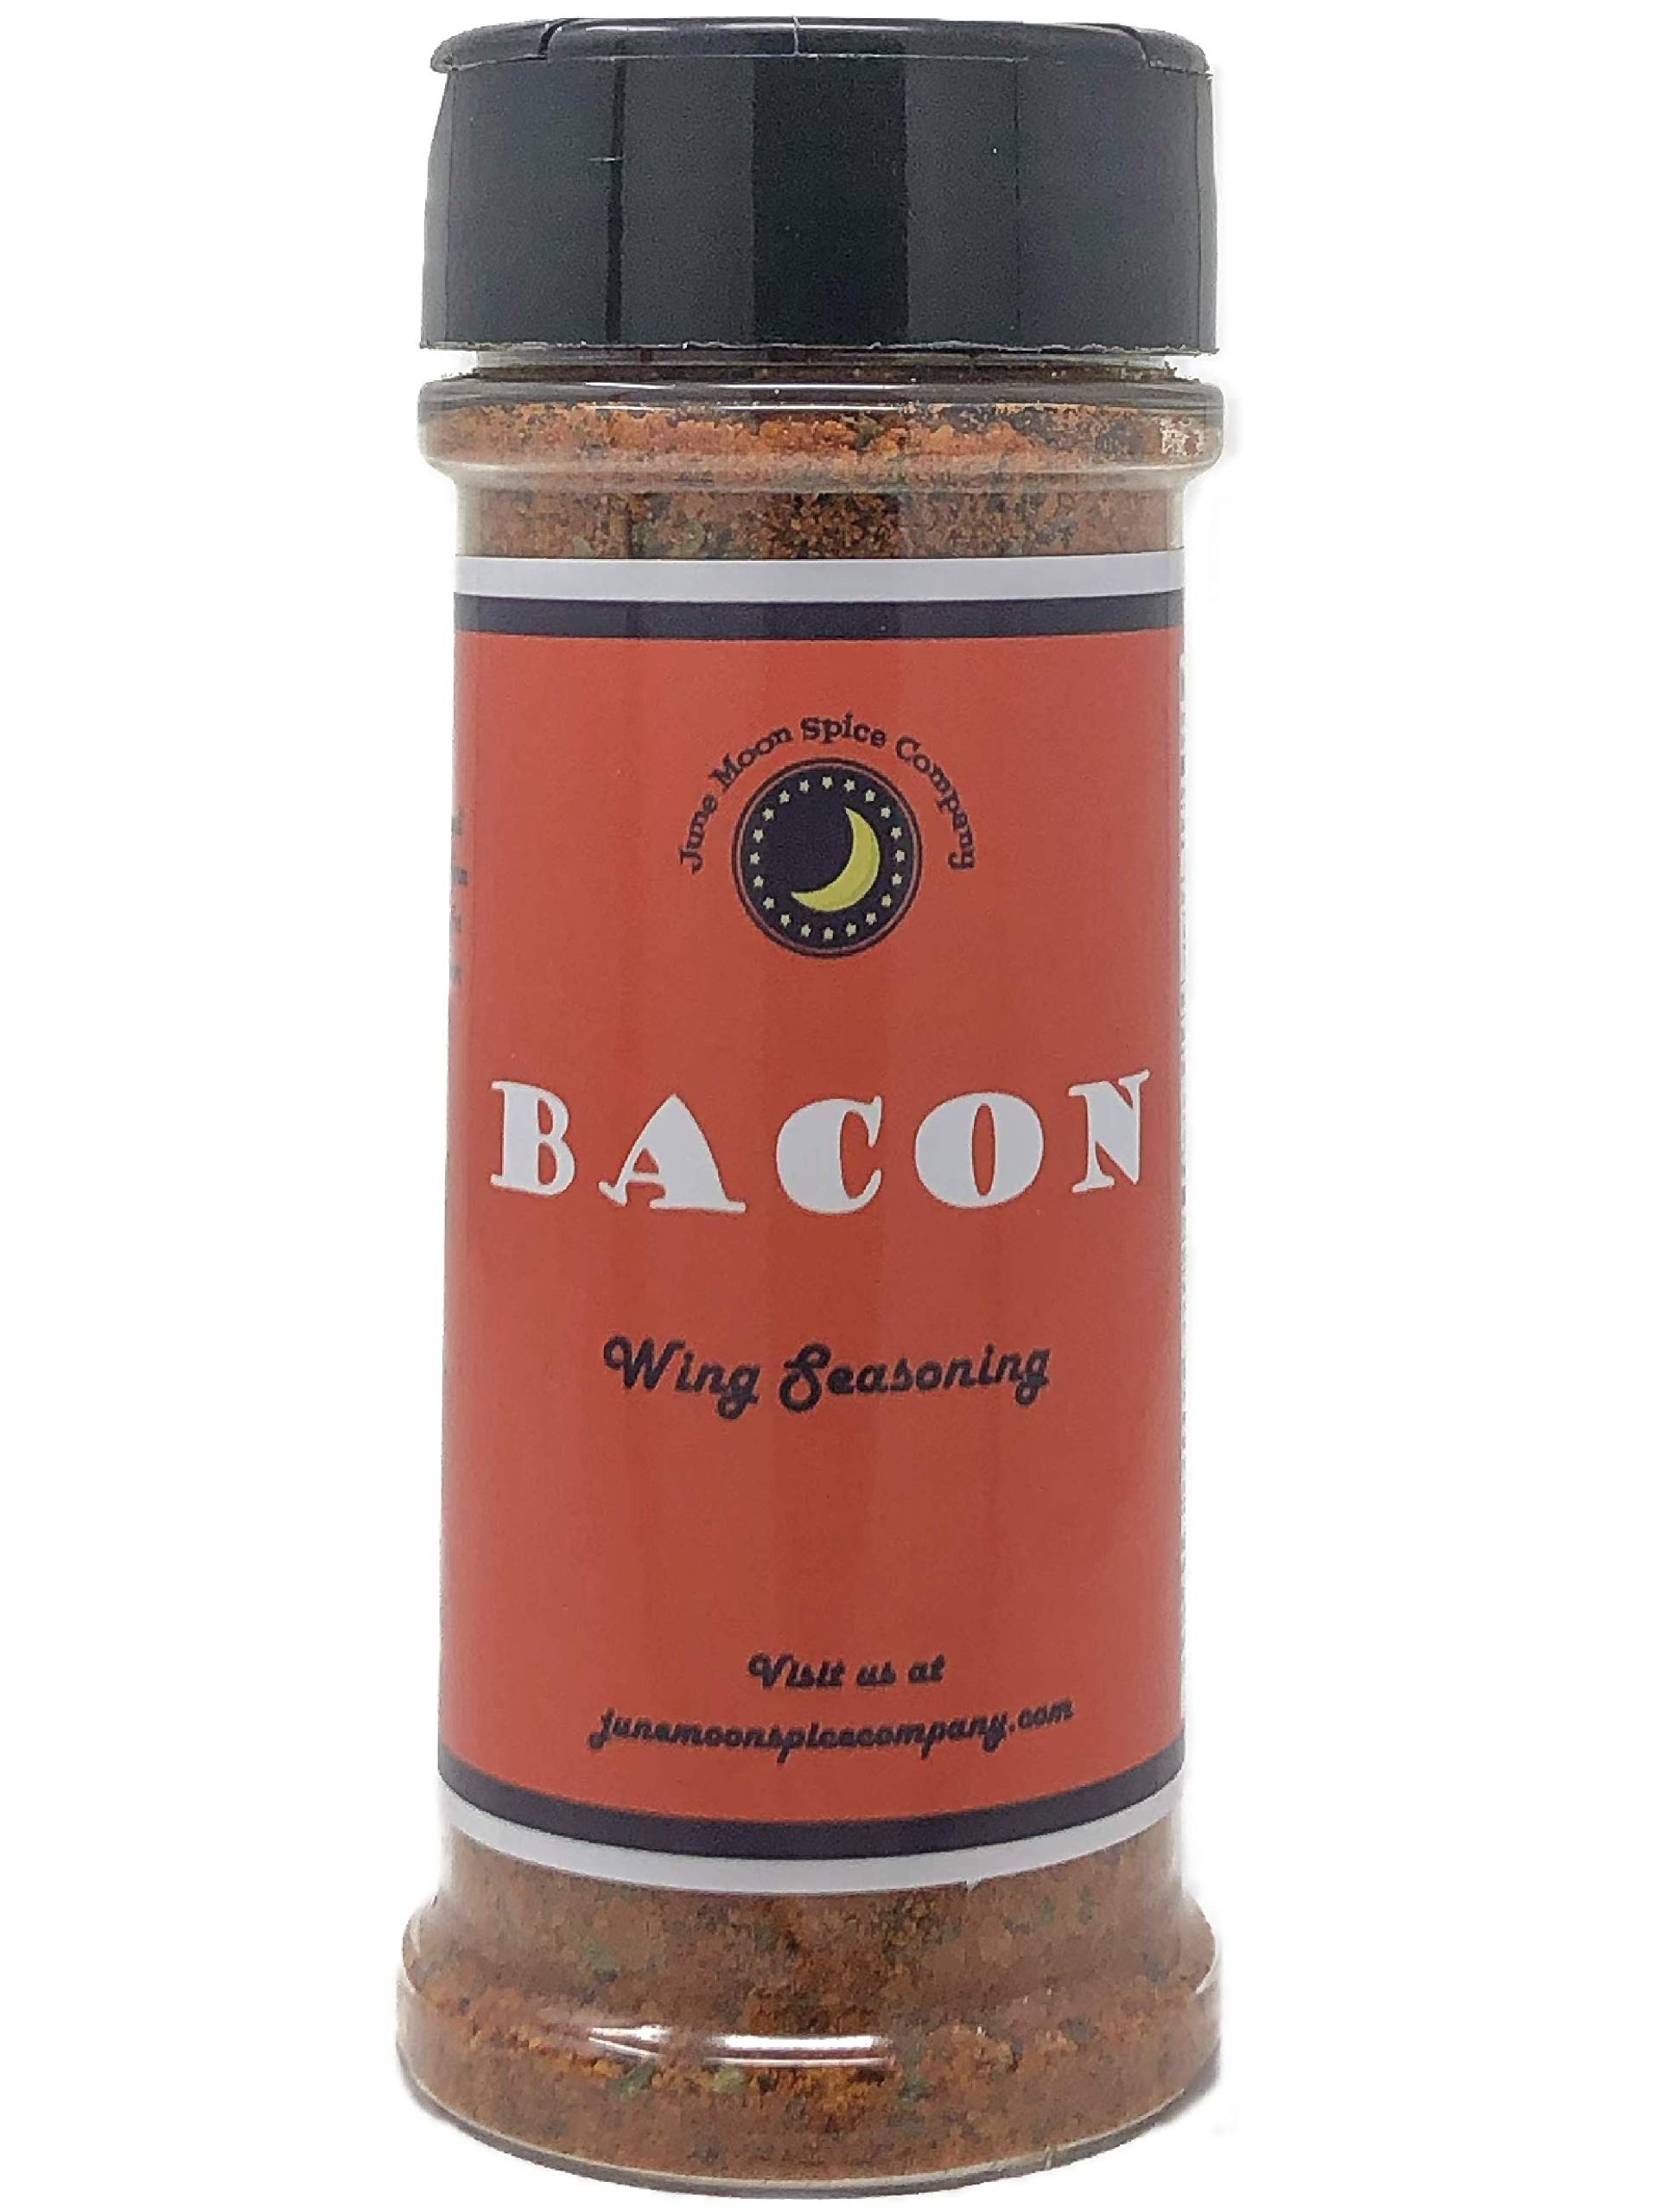
Item Name: Premium | BACON Flavor Chicken Wing Seasoning | Large Shaker | Calorie Free | Fat Free | Cholesterol Free | Crafted in Small Batches with Farm Fresh Herbs for Premium Flavor and Zest
Bullet Point 1: DELICIOUS and MOUTHWATERING combination of BACON flavored spices! With a background of classic spices and chives, this seasoning is BURSTING with BACON flavor! Enjoy!
Bullet Point 2: PERFECT for seasoning wings before and after cooking. IMAGINE creating that perfect sizzling plate of BACON wings? Can you smell those cracklin' seasoned wings NOW?
Bullet Point 3: You will not be disappointed. This is our family's 19 year old "TRIED AND TRUE" wing seasoning recipe. A simply awesome wing spice! There's nothing better than classic BACON wings!
Bullet Point 4: A double FRESHNESS seal is applied to FRESH ingredients immediately after blending to lock in maximum flavor and zest. TASTE the PREMIUM difference!
Bullet Point 5: Buy today and enjoy! No MSG. Sturdy 5.5 oz BPA free shaker bottle with both pour and sift options.
Product Description: Enjoy the delicious flavors and perfect blend of our fresh wing seasonings. Whether frying, baking or grilling, your wings will only be as good as the spices! Just toss the wings, a little butter and our seasoning and you're done. It took us 19 years to get the unique spice blend just right. Enjoy!
Value: 5.5
Unit: Fl Oz

Price: 12.88